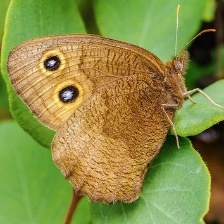
Species: COMMON WOOD-NYMPH
Butterfly family (ImageNet category): ringlet